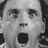
Emotion: surprise